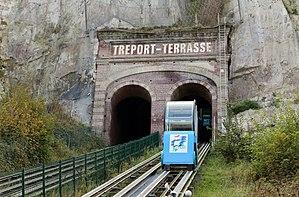
Le Tréport (département de la Seine-Maritime, France)